Martha McSally

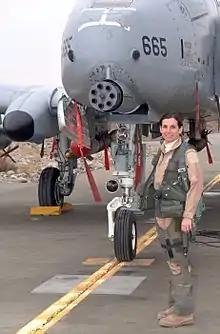
McSally with an A-10 Thunderbolt II

McSally earned her USAF pilot's wings in 1991 after completing Undergraduate Pilot Training at Williams Air Force Base east of Phoenix. Following graduation, she was assigned to Laughlin Air Force Base, Texas, as a First Assignment Instructor Pilot in the T-37 trainer. McSally went on to Lead-in Fighter Training in 1993.